Claude France

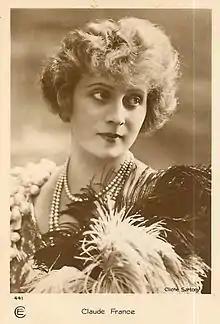
Claude France

Claude France (March 9, 1893 – January 3, 1928) born in Emden, Germany; was a German-born French actress. She was born Jane Joséphine Anna Françoise Wittig. She was discovered by Leon Gaumont who was impressed with her beauty. She had worked as a French spy, and was connected with the denunciation of Mati Hari, with whom she had a friendly relationship. For reasons not clear she committed suicide by gas poisoning at her home in Paris.